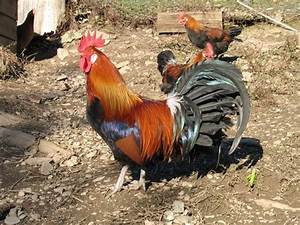
Label: gallina